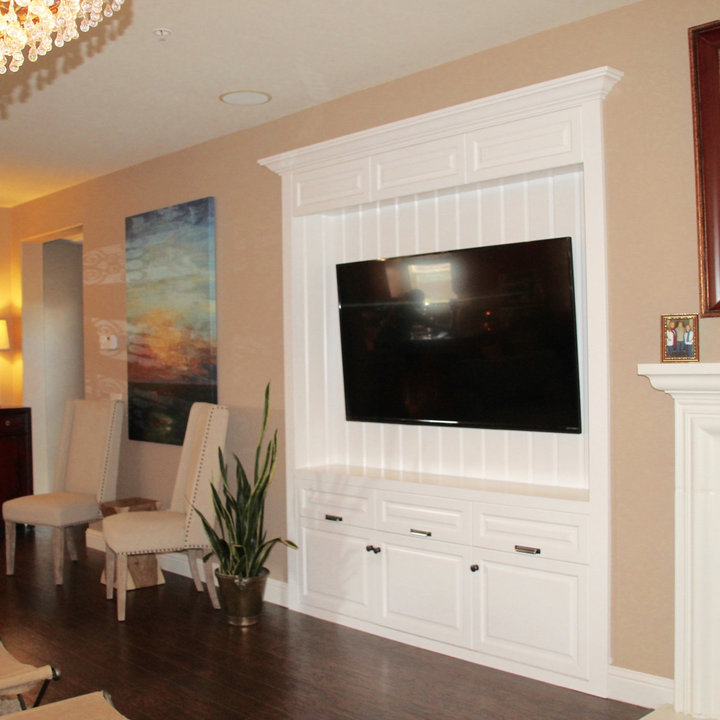
Style: Glamour